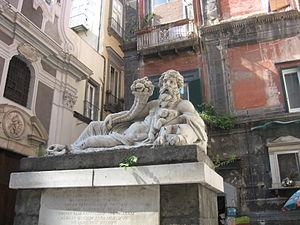
Le centre historique de Naples est un espace urbain antique influencé par différentes cultures successives qui ont toutes marqué de leur empreinte l'architecture et le réseau urbain napolitains.